Dinan station

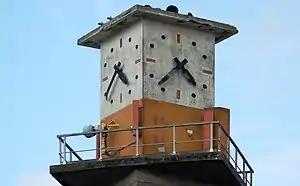
Dinan station clock tower.

Dinan station (French: "Gare de Dinan") is a French railway station on the Lison to Lamballe line, in the town of Dinan, Côtes-d'Armor, Brittany.